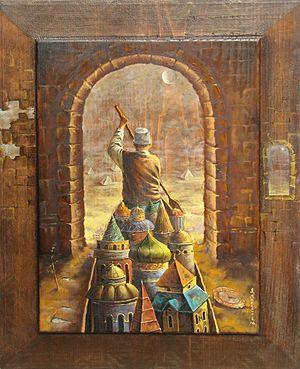
Anastasiya Markovich est une peintre ukrainienne. Elle habite et travaille à Chernivtsi, dans le sud-ouest de l'Ukraine. Elle est reconnue pour ses publications dans plusieurs magazines d'art, pour ses livres tels Світ Левкасу et The World of Levkas et pour ses expositions dans plusieurs pays tels l'Allemagne, la France, les Pays-Bas, la Pologne et la Russie.